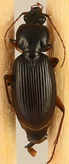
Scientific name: Synuchus impunctatus
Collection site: Bartlett Experimental Forest NEON (BART), plot BART_018